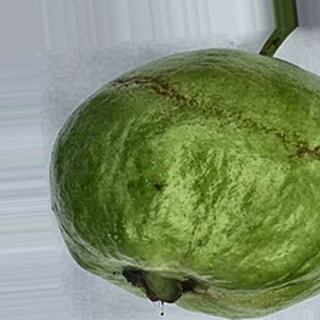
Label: healthy_guava